York Dispensary

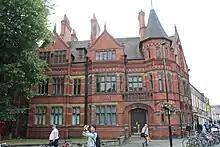
The solicitors' offices, in 2018

Kirby was originally commissioned by the firm of solicitors, Messrs Gray, Dodsworth and Cobb to build offices. When the neighbouring site was purchased by the dispensary, it also took on Kirby, and tasked him with constructing both buildings in the same style.